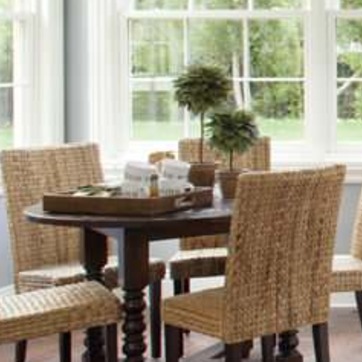
Material: ceramic